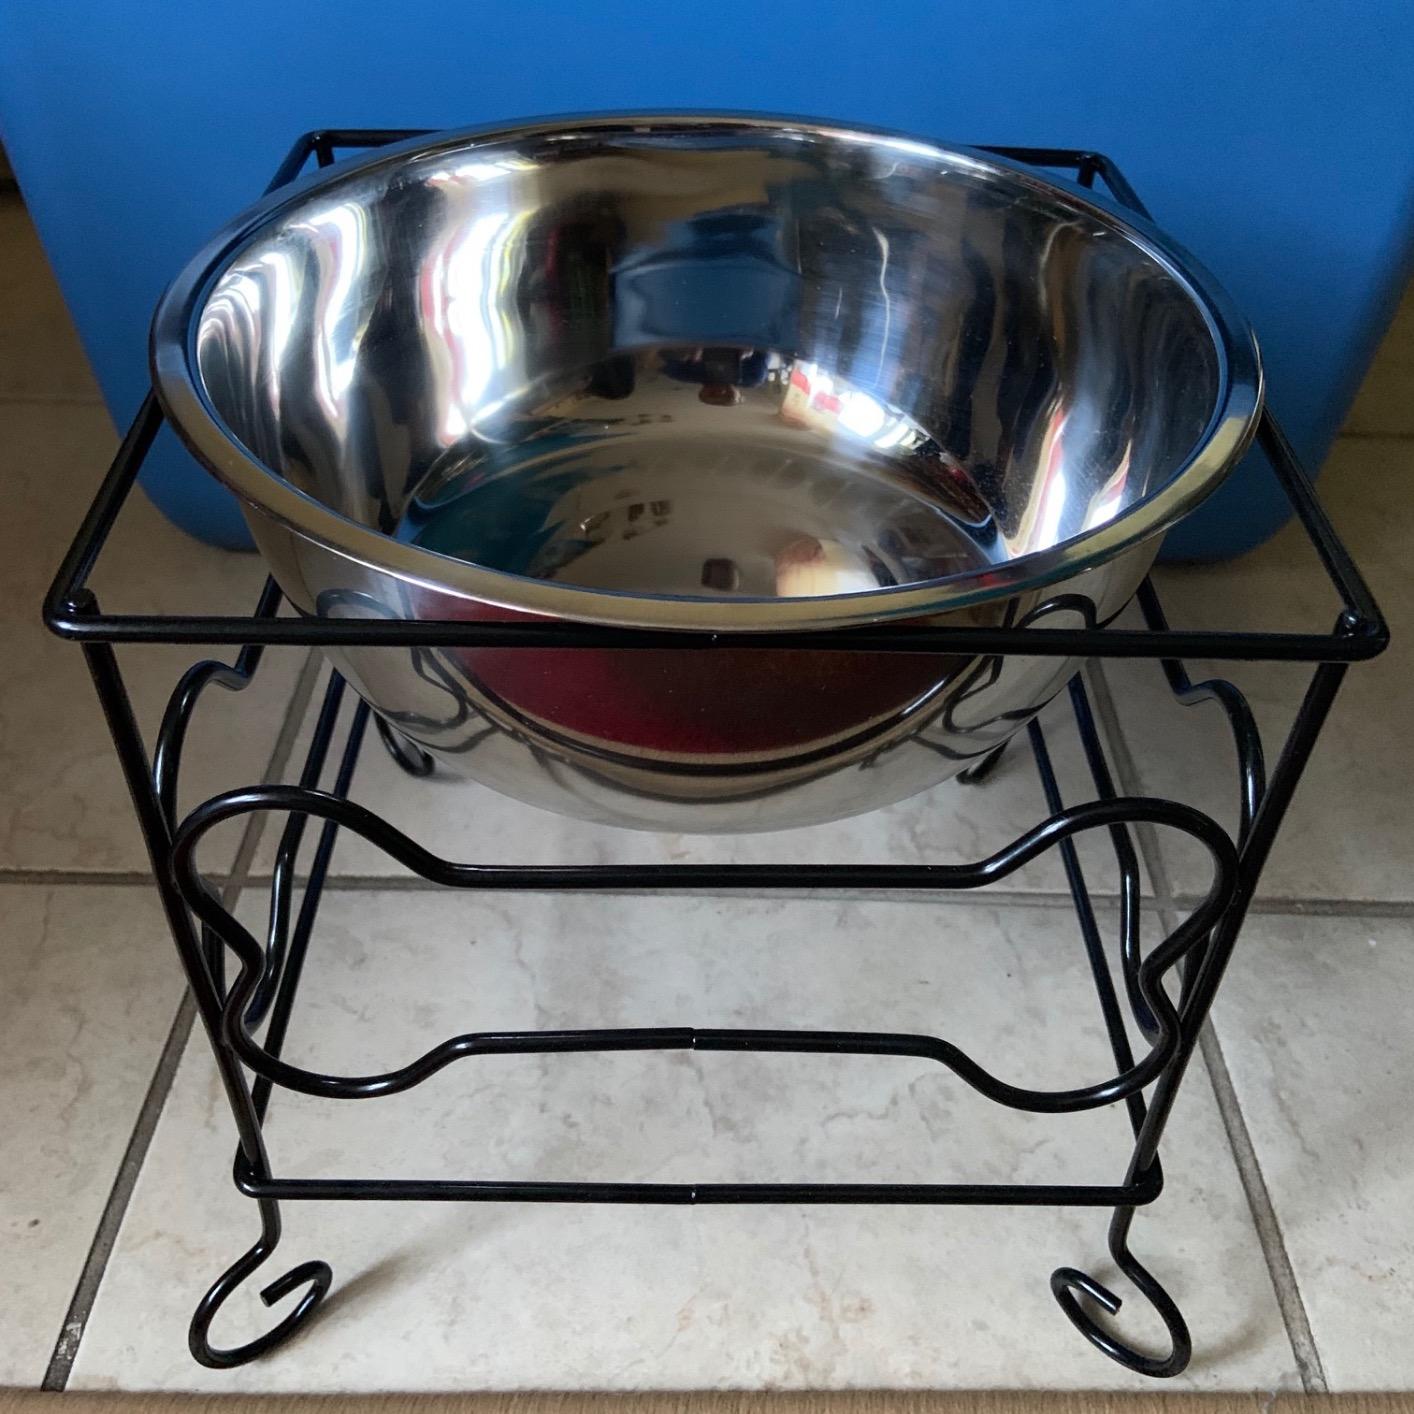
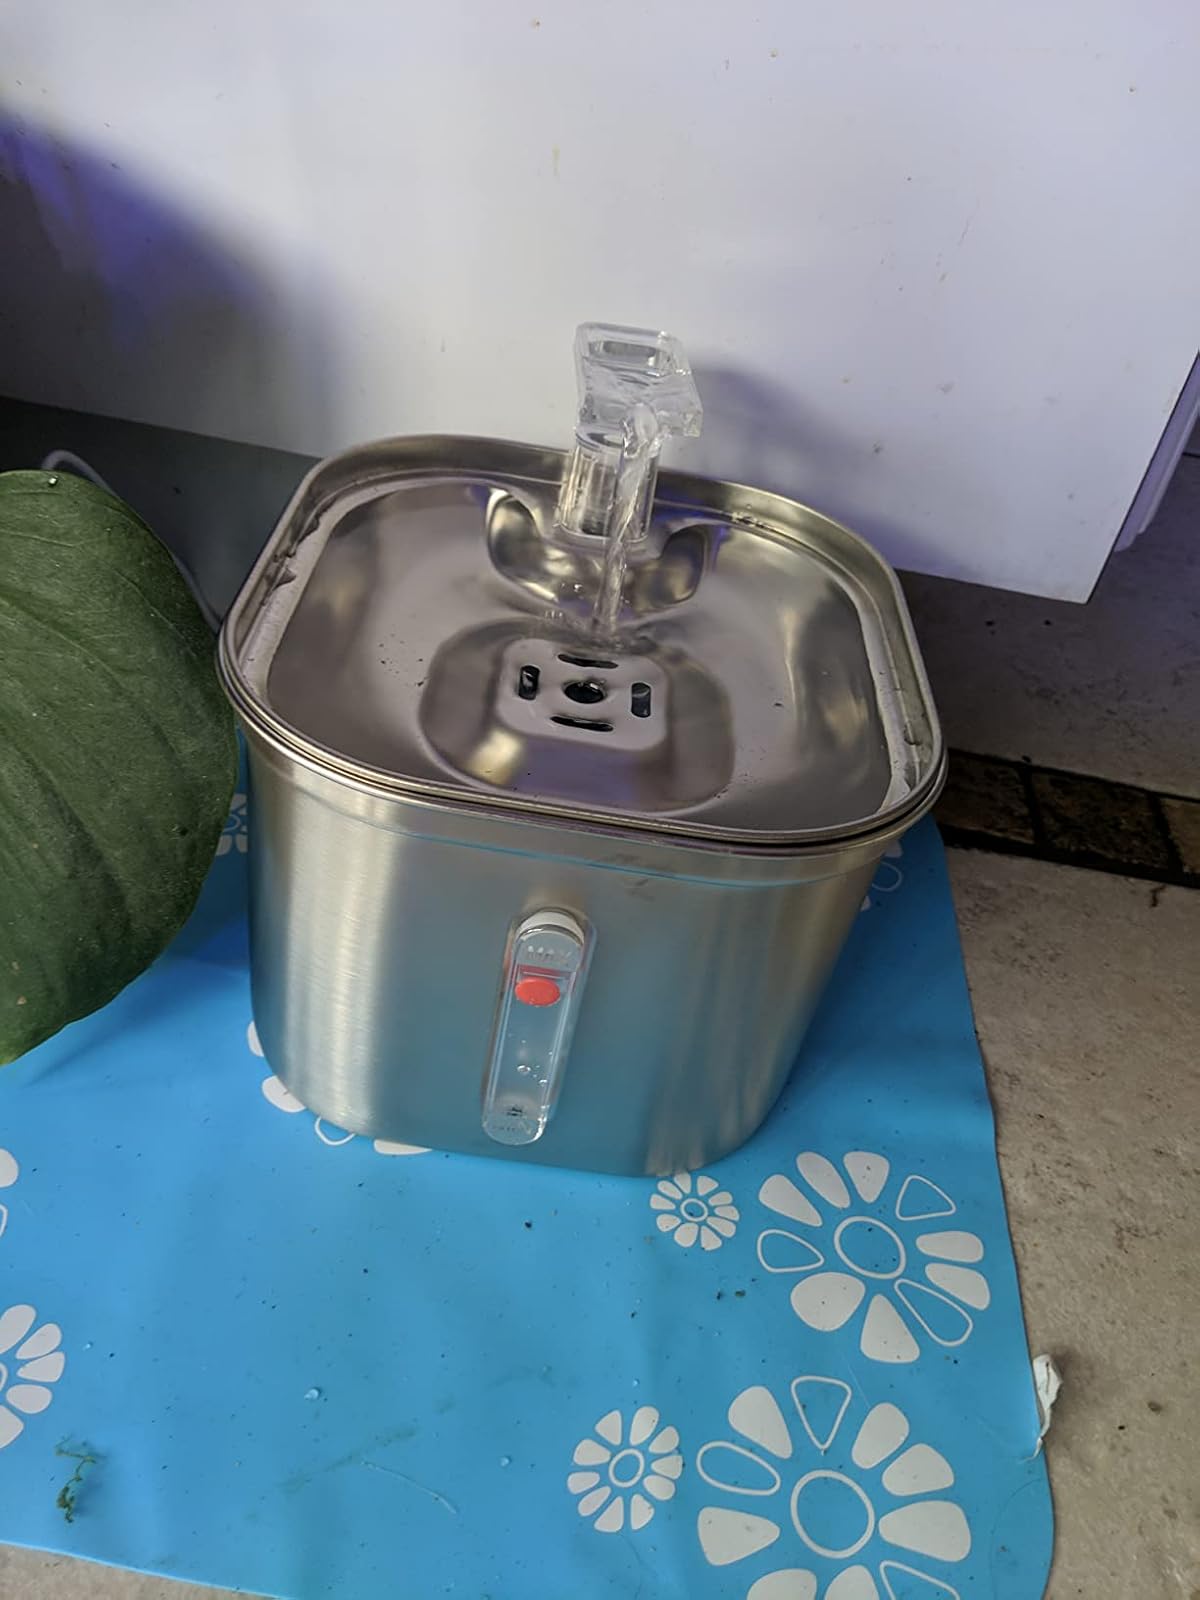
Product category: items_bowl
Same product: no